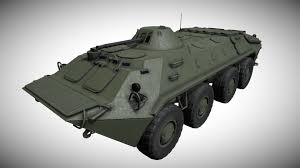
Label: BTR